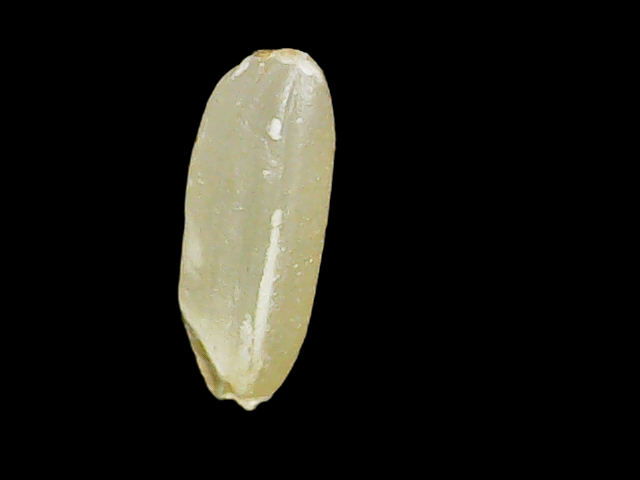
Rice variety: Binadhan17